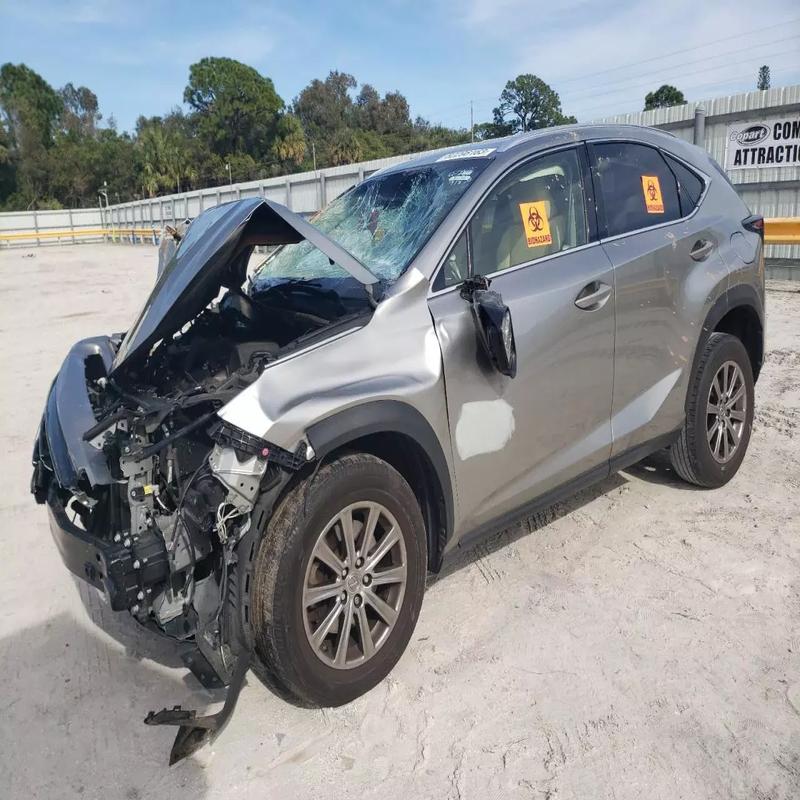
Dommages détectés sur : plaque d'immatriculation avant, pare-choc avant, feu avant droit, feu avant gauche, capot, pare-brise avant, aile avant droite, aile avant gauche, porte avant gauche, porte arrière gauche, aile arrière gauche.
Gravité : majeur